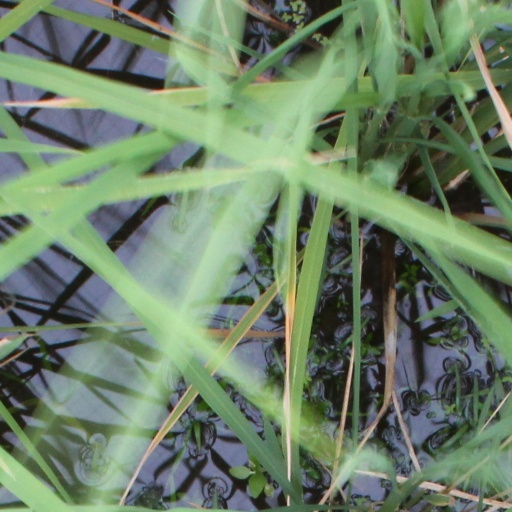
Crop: rice